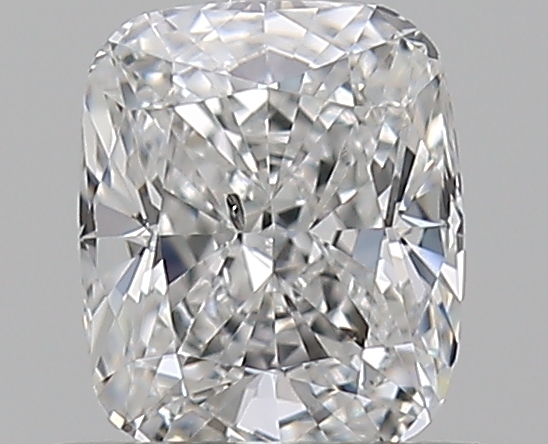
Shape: cushion
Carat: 0.52
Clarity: SI2
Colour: F
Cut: EX
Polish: EX
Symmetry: GD
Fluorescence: F
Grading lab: GIA
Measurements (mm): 5.13 x 4.29 x 2.83